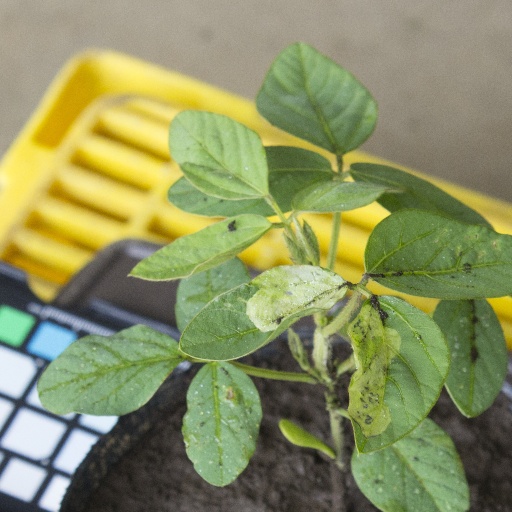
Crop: soybean